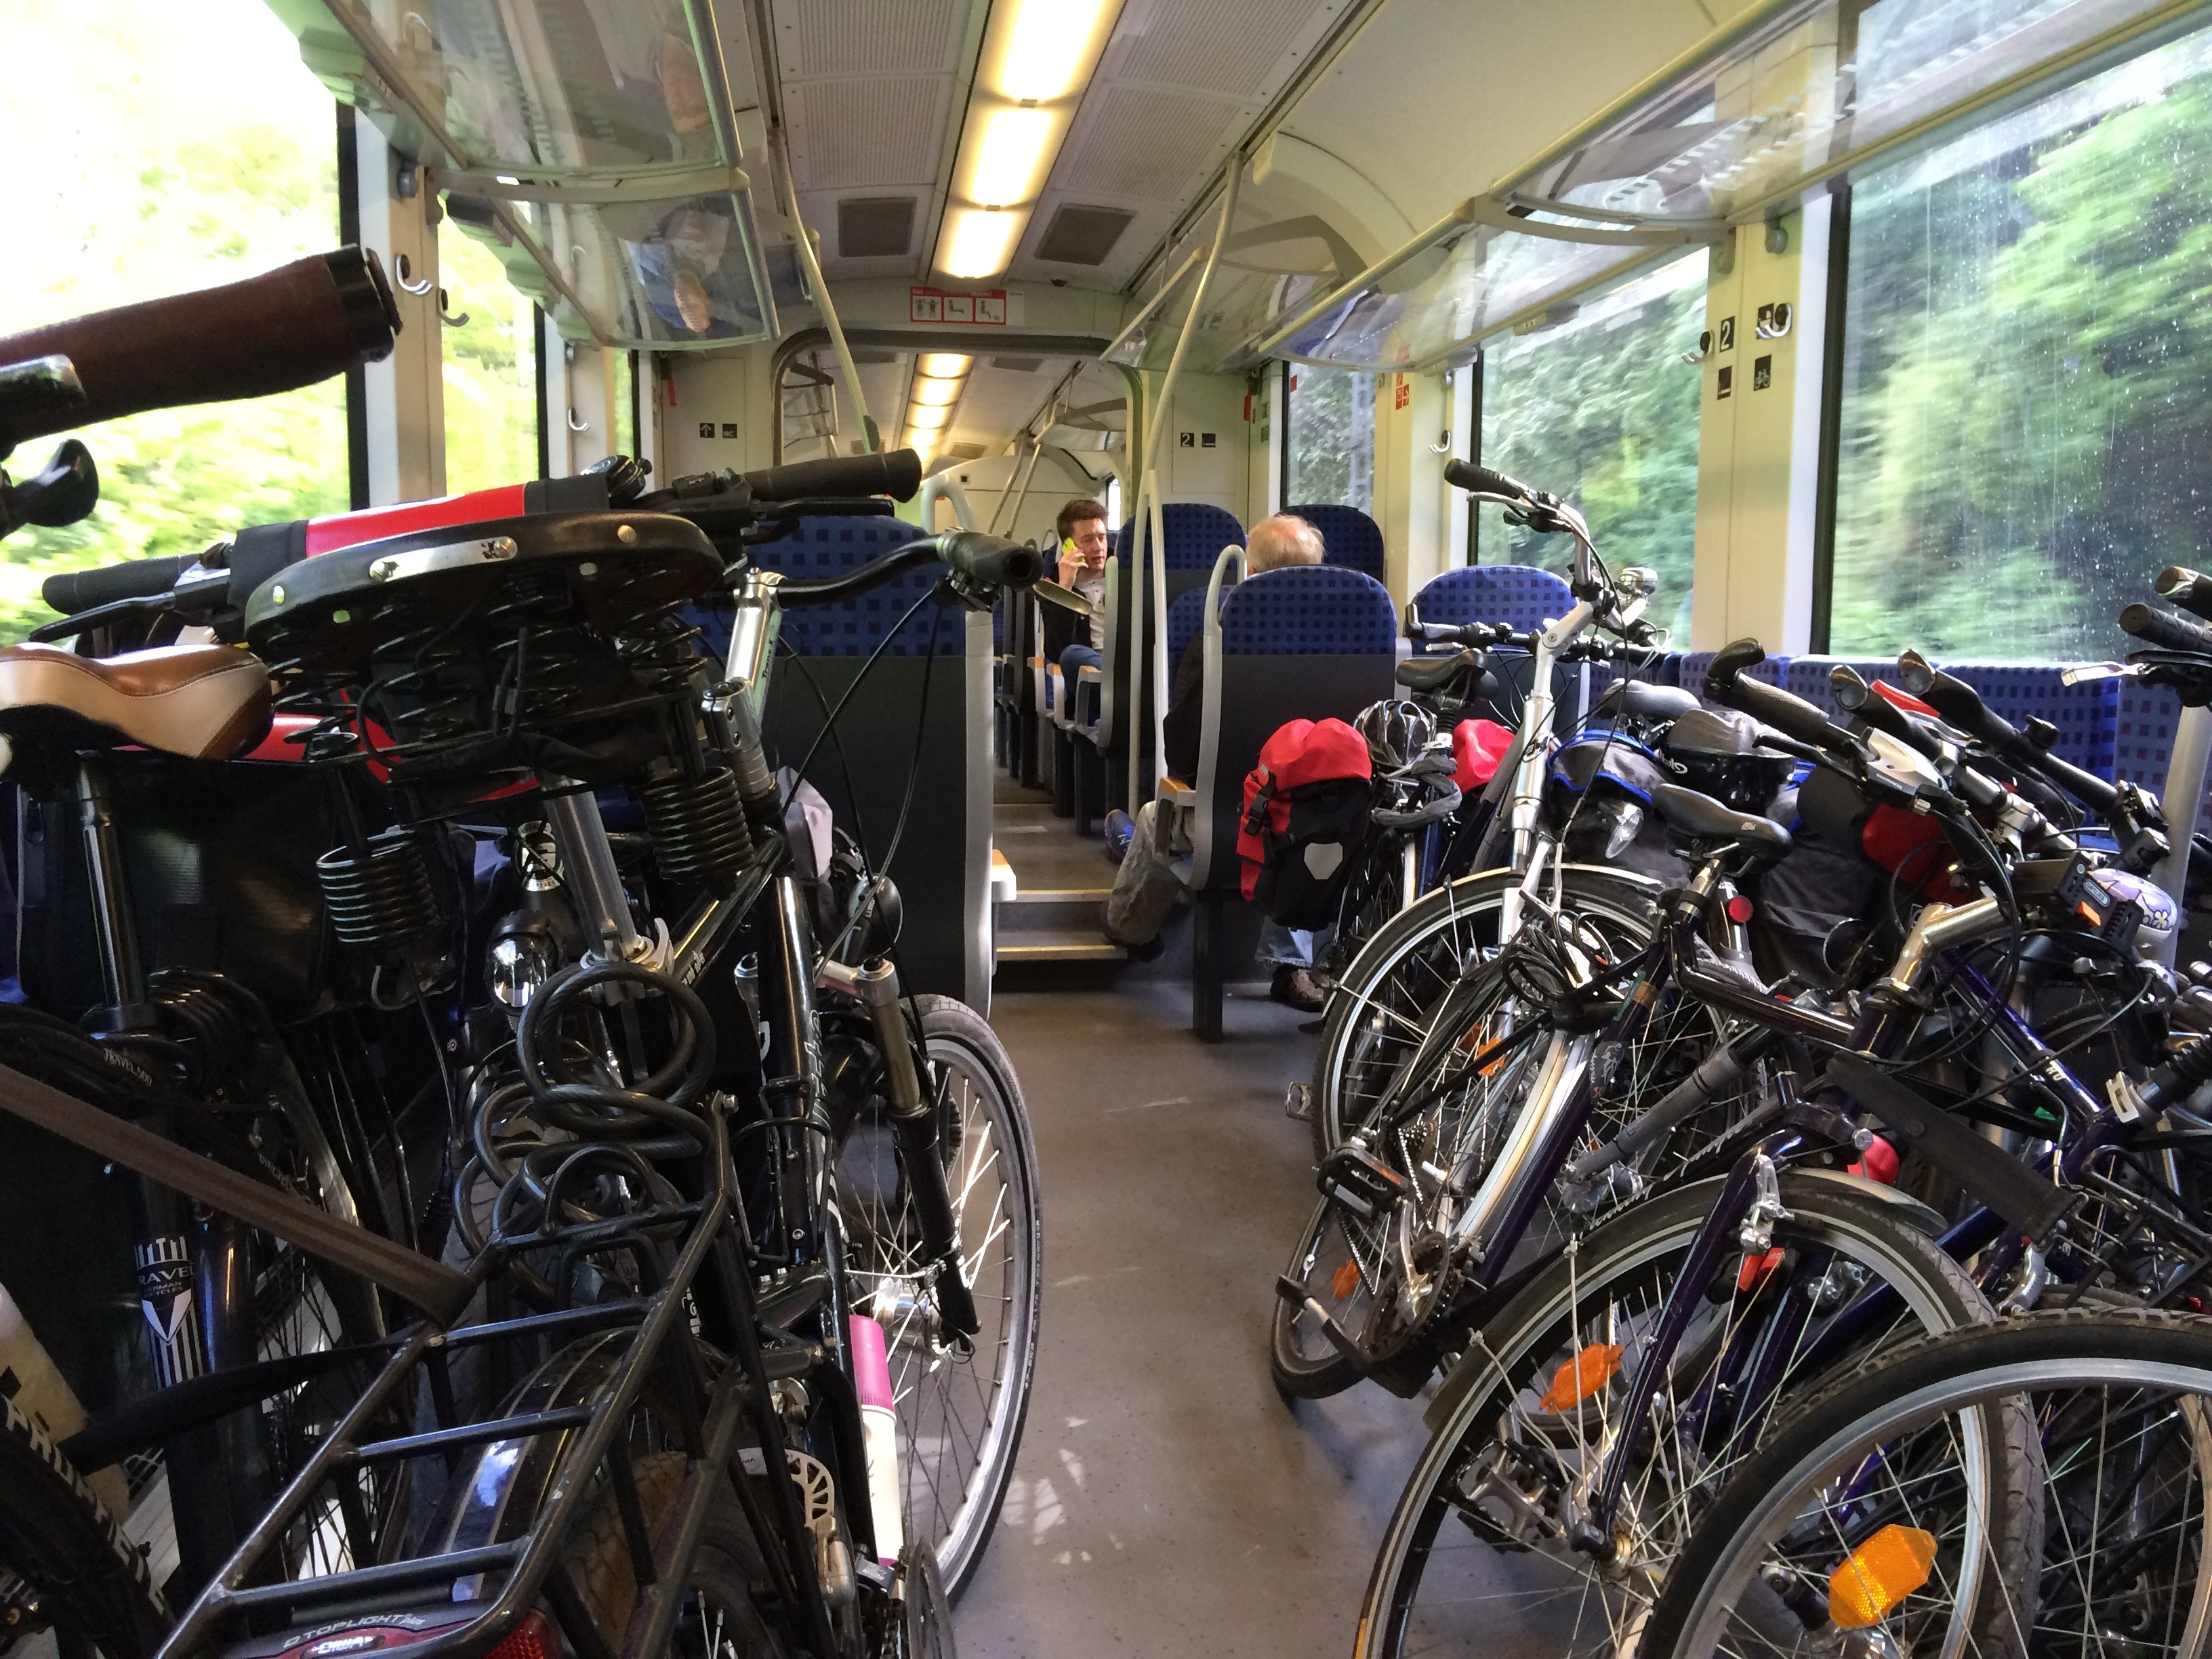
car, bicycle, bike, train, travel, vehicle, motorcycle, holiday, cycle, cycling, bicycles, engine, more, bicycle tour, bike ride, land vehicle, automobile make